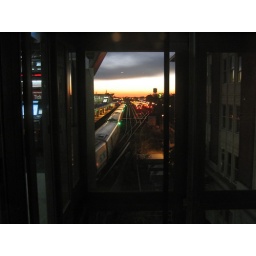
from the window of the elevator at the jamaica train station in queens.